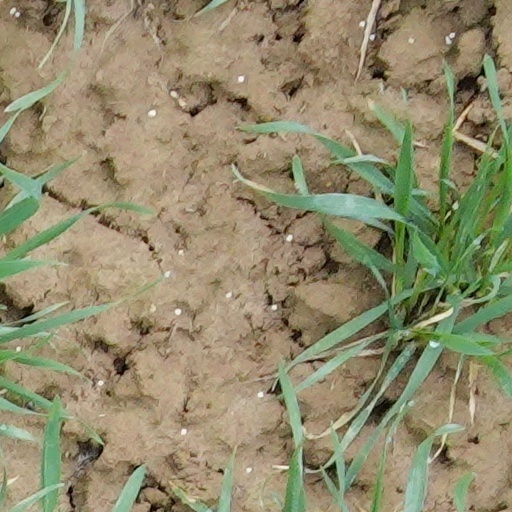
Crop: wheat